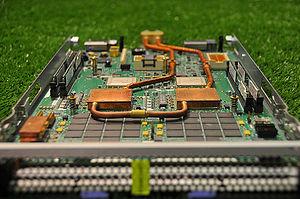
La gestion énergétique des centres de calcul est la mise en œuvre de moyens permettant d'optimiser les besoins importants en énergie que ces centres nécessitent. Elle fait partie du concept d'informatique durable et permet de répondre à un certain nombre de problématiques.